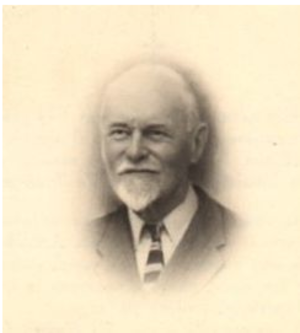
Georges Thibout est un député français de 1919 à 1924
Georges Thibout, né le 14 septembre 1878 à Paris et décédé le 22 août 1951 à Manthelan, en Indre-et-Loire, est un homme politique français. Conseiller municipal et maire d'Épinay-sur-Seine. Conseiller général de la Seine. Député de la Seine de 1919 à 1924. Président du conseil Général. Docteur en droit et en médecine.
Louis-Georges Mulot, né le 14 septembre 1792 à Épinay-sur-Seine et mort le 11 avril 1872, est un ingénieur et entrepreneur français qui est à l'initiative de nombreux puits artésiens dans Paris et la région parisienne, et fondateur de la Compagnie des mines de Dourges, une des premières créés dans le nouveau bassin du Pas-de-Calais, prolongement du Bassin minier du Nord-Pas-de-Calais.